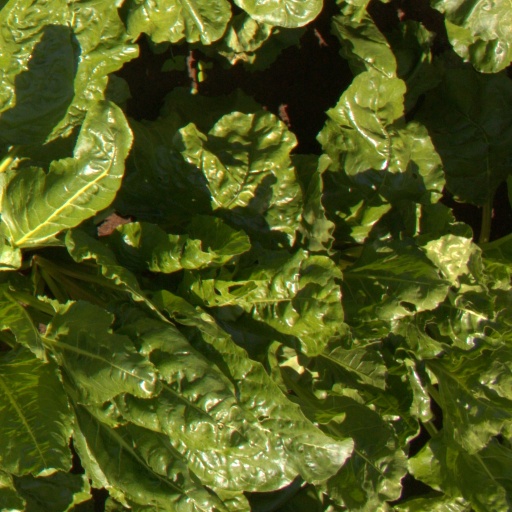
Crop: sugar beet